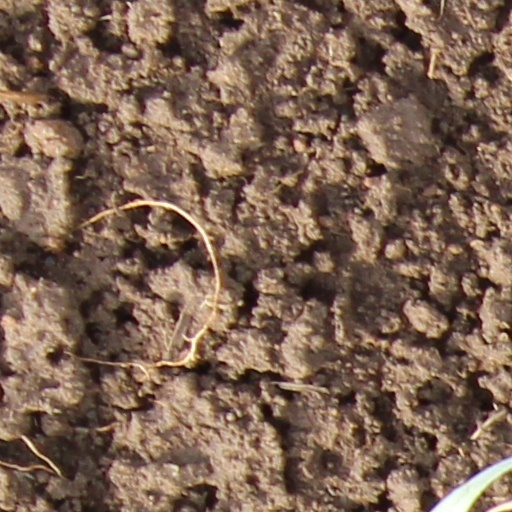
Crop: wheat